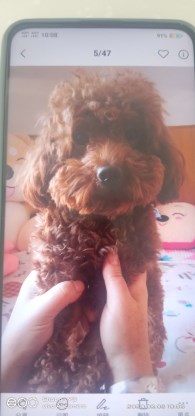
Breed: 7449-n000128-teddy